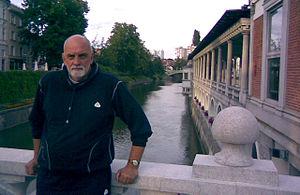
Ljubodrag Simonović, né le 1ᵉʳ janvier 1949 à Kraljevo, dans la République socialiste de Serbie, est un ancien joueur yougoslave de basket-ball, évoluant au poste d'arrière.